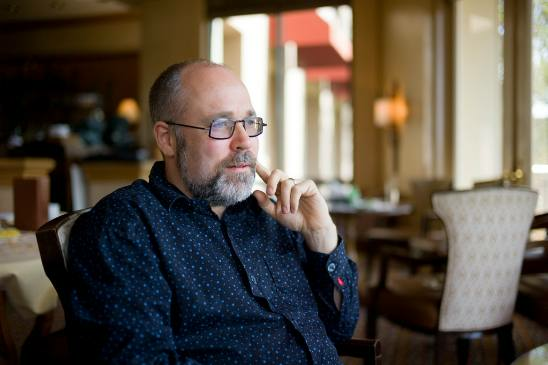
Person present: Yes